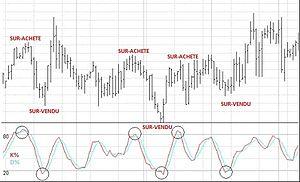
Courbe en chandeliers avec stochastiques associés